Adams Lake

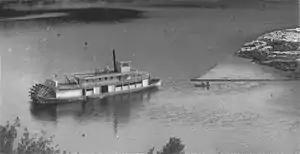
Sternwheeler "A.R. Hellen" towing a log boom on Adams Lake, c.1920

The Interior Cedar-Hemlock zone continues south along both sides of the lake. The primary species are western redcedar, western hemlock, Douglas-fir, Engelmann spruce, lodgepole pine, subalpine fir, hybrid white spruce, birch, and trembling aspen.